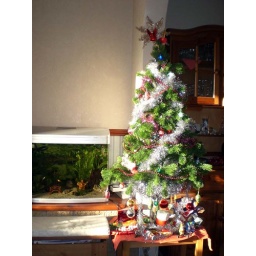
Xmas tree by the fish tank